Joe Dudgeon

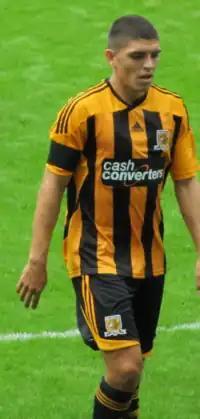
Dudgeon playing for Hull City in 2011

Joseph Patrick Dudgeon (born 26 November 1990) is a football coach and scout, and former player, who is employed by the Northern Ireland under-17 team and Manchester City respectively.